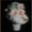
Label: possum